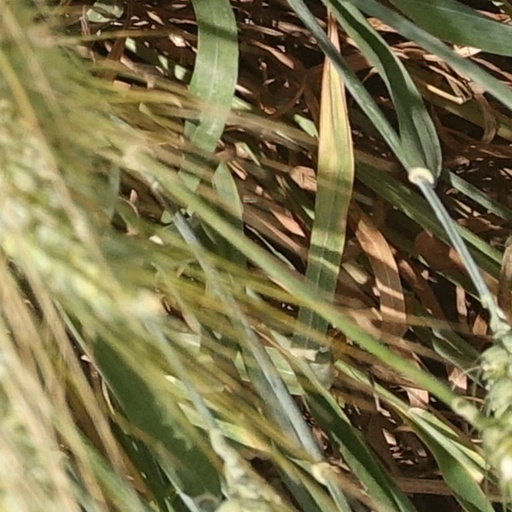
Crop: wheat